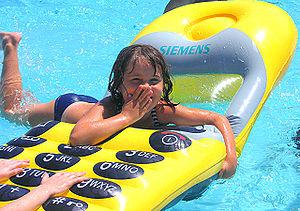
Un matelas gonflable ou encore matelas pneumatique est un matelas que l'on gonfle avec de l'air. Il sert de lit d'appoint dans un domicile, et au camping. Pour les loisirs, on emploie d'autres types de matelas gonflables de différentes formes qui servent à flotter sur la piscine.